Larch Mountain salamander

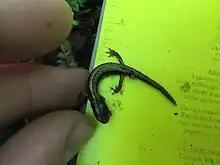
A juvenile "P. larselli"

The Larch Mountain salamander is a small, terrestrial salamander. The species is characterized by a variable dorsal stripe, typically orange, light brown, or yellow, which is often blotchy. The ground color is brown, with light speckling in certain areas. This species is easily distinguishable from other western Plethodon by its reddish-salmonish venter. Adults are typically just smaller than 2 inches in snout-to-vent length, with a mode of 15 costal grooves.